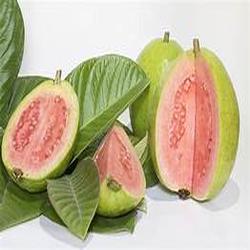
Label: Guava